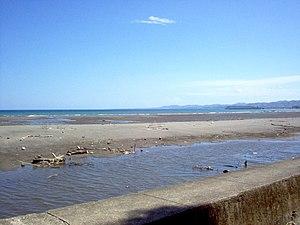
Puerto Armuelles est une ville panaméenne de la province de Chiriquí. Peuplée par 19 763 habitants en 2010, Puerto Armuelles est une ville côtière située sur la frontière avec le Costa Rica. Son port traite principalement du pétrole et des bananes.